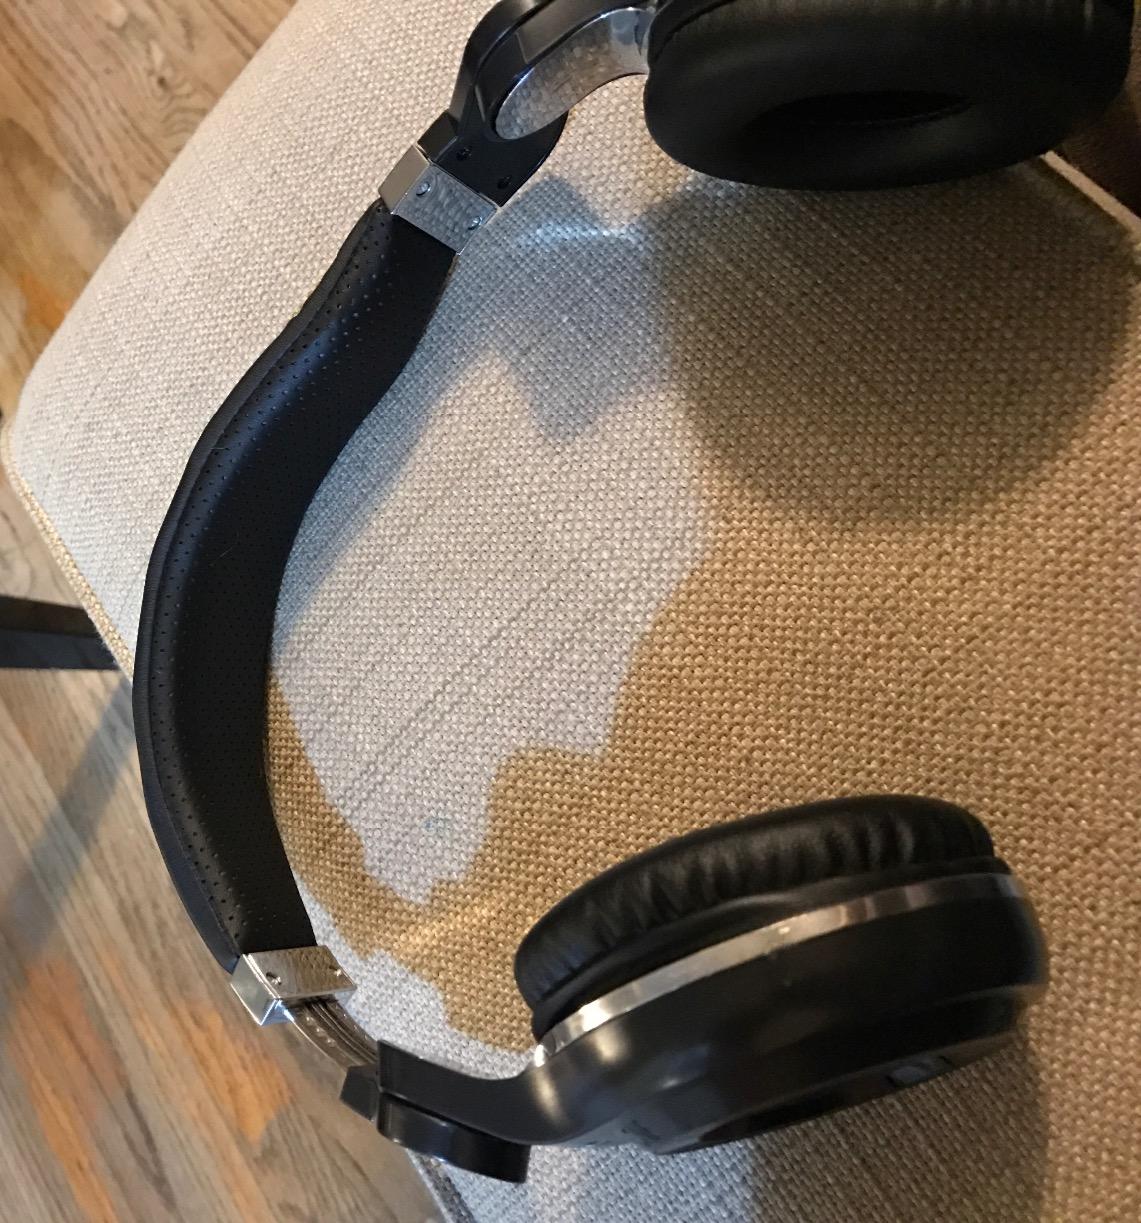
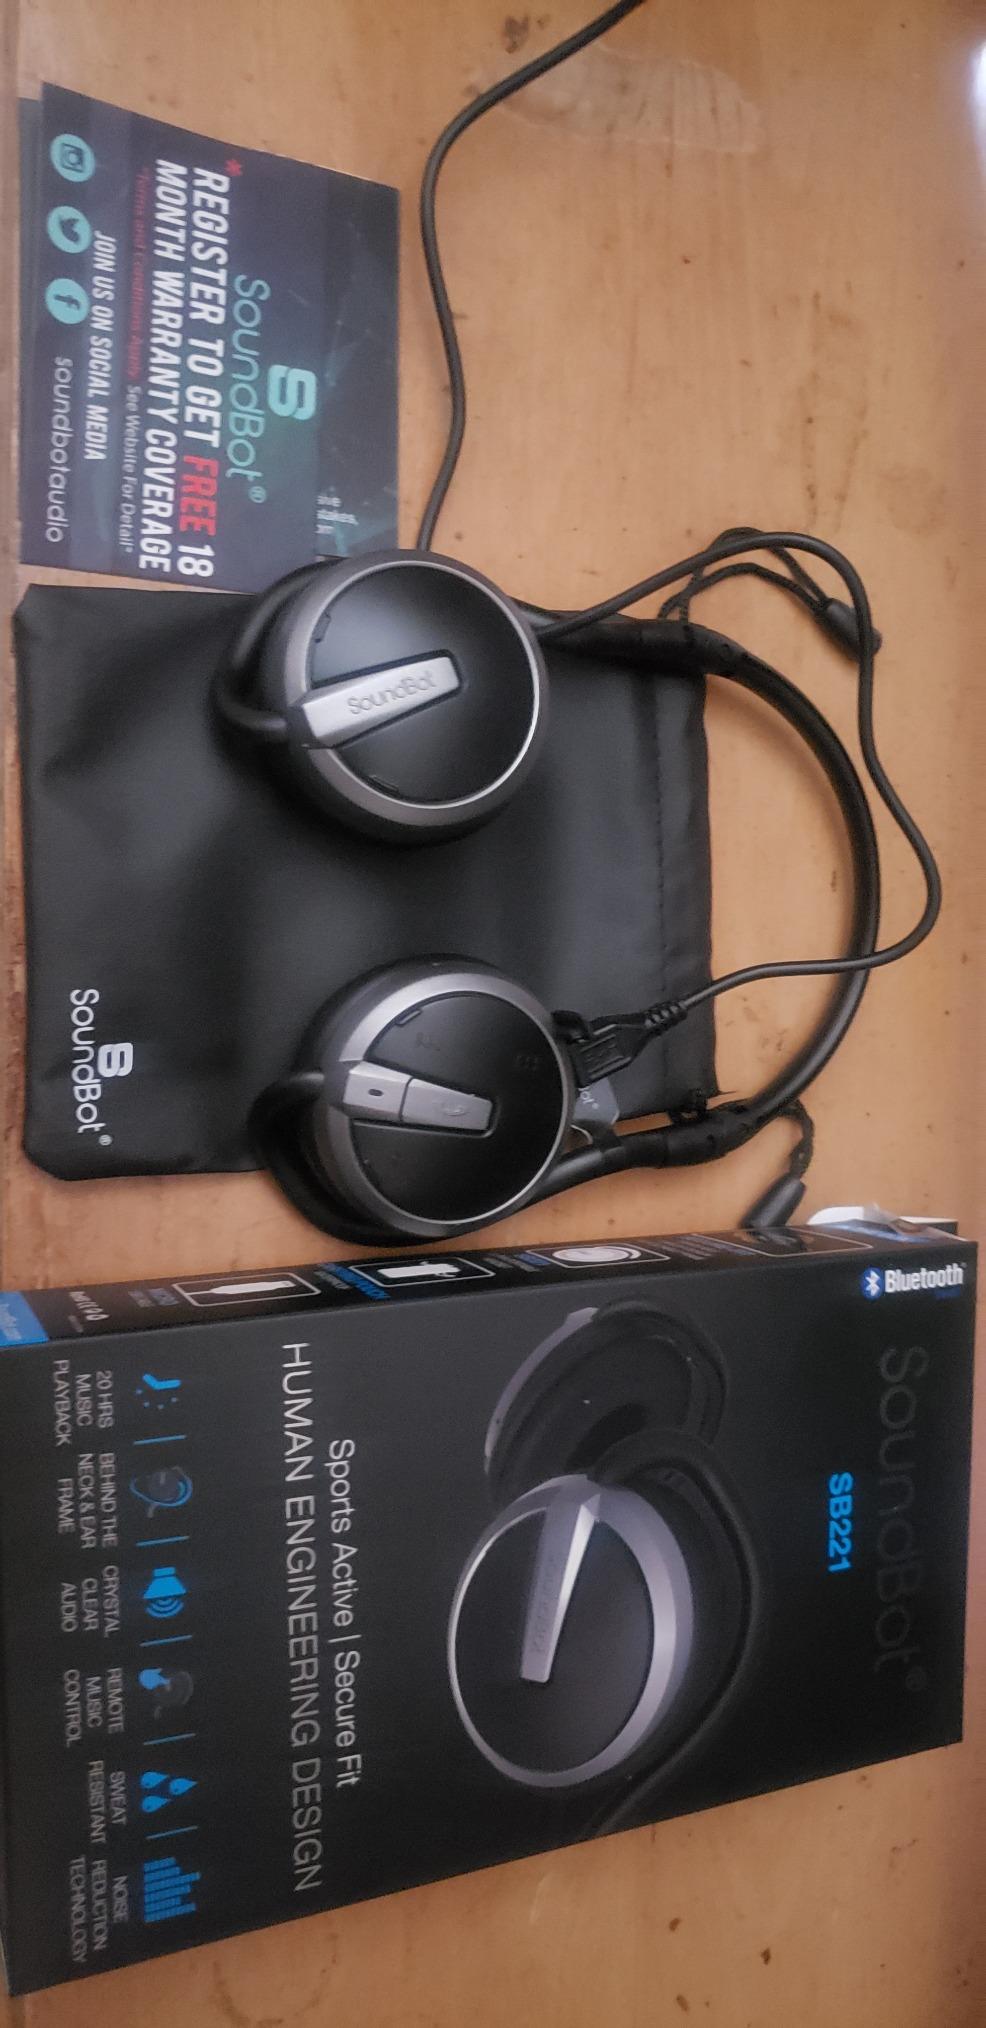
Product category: headphones
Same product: no